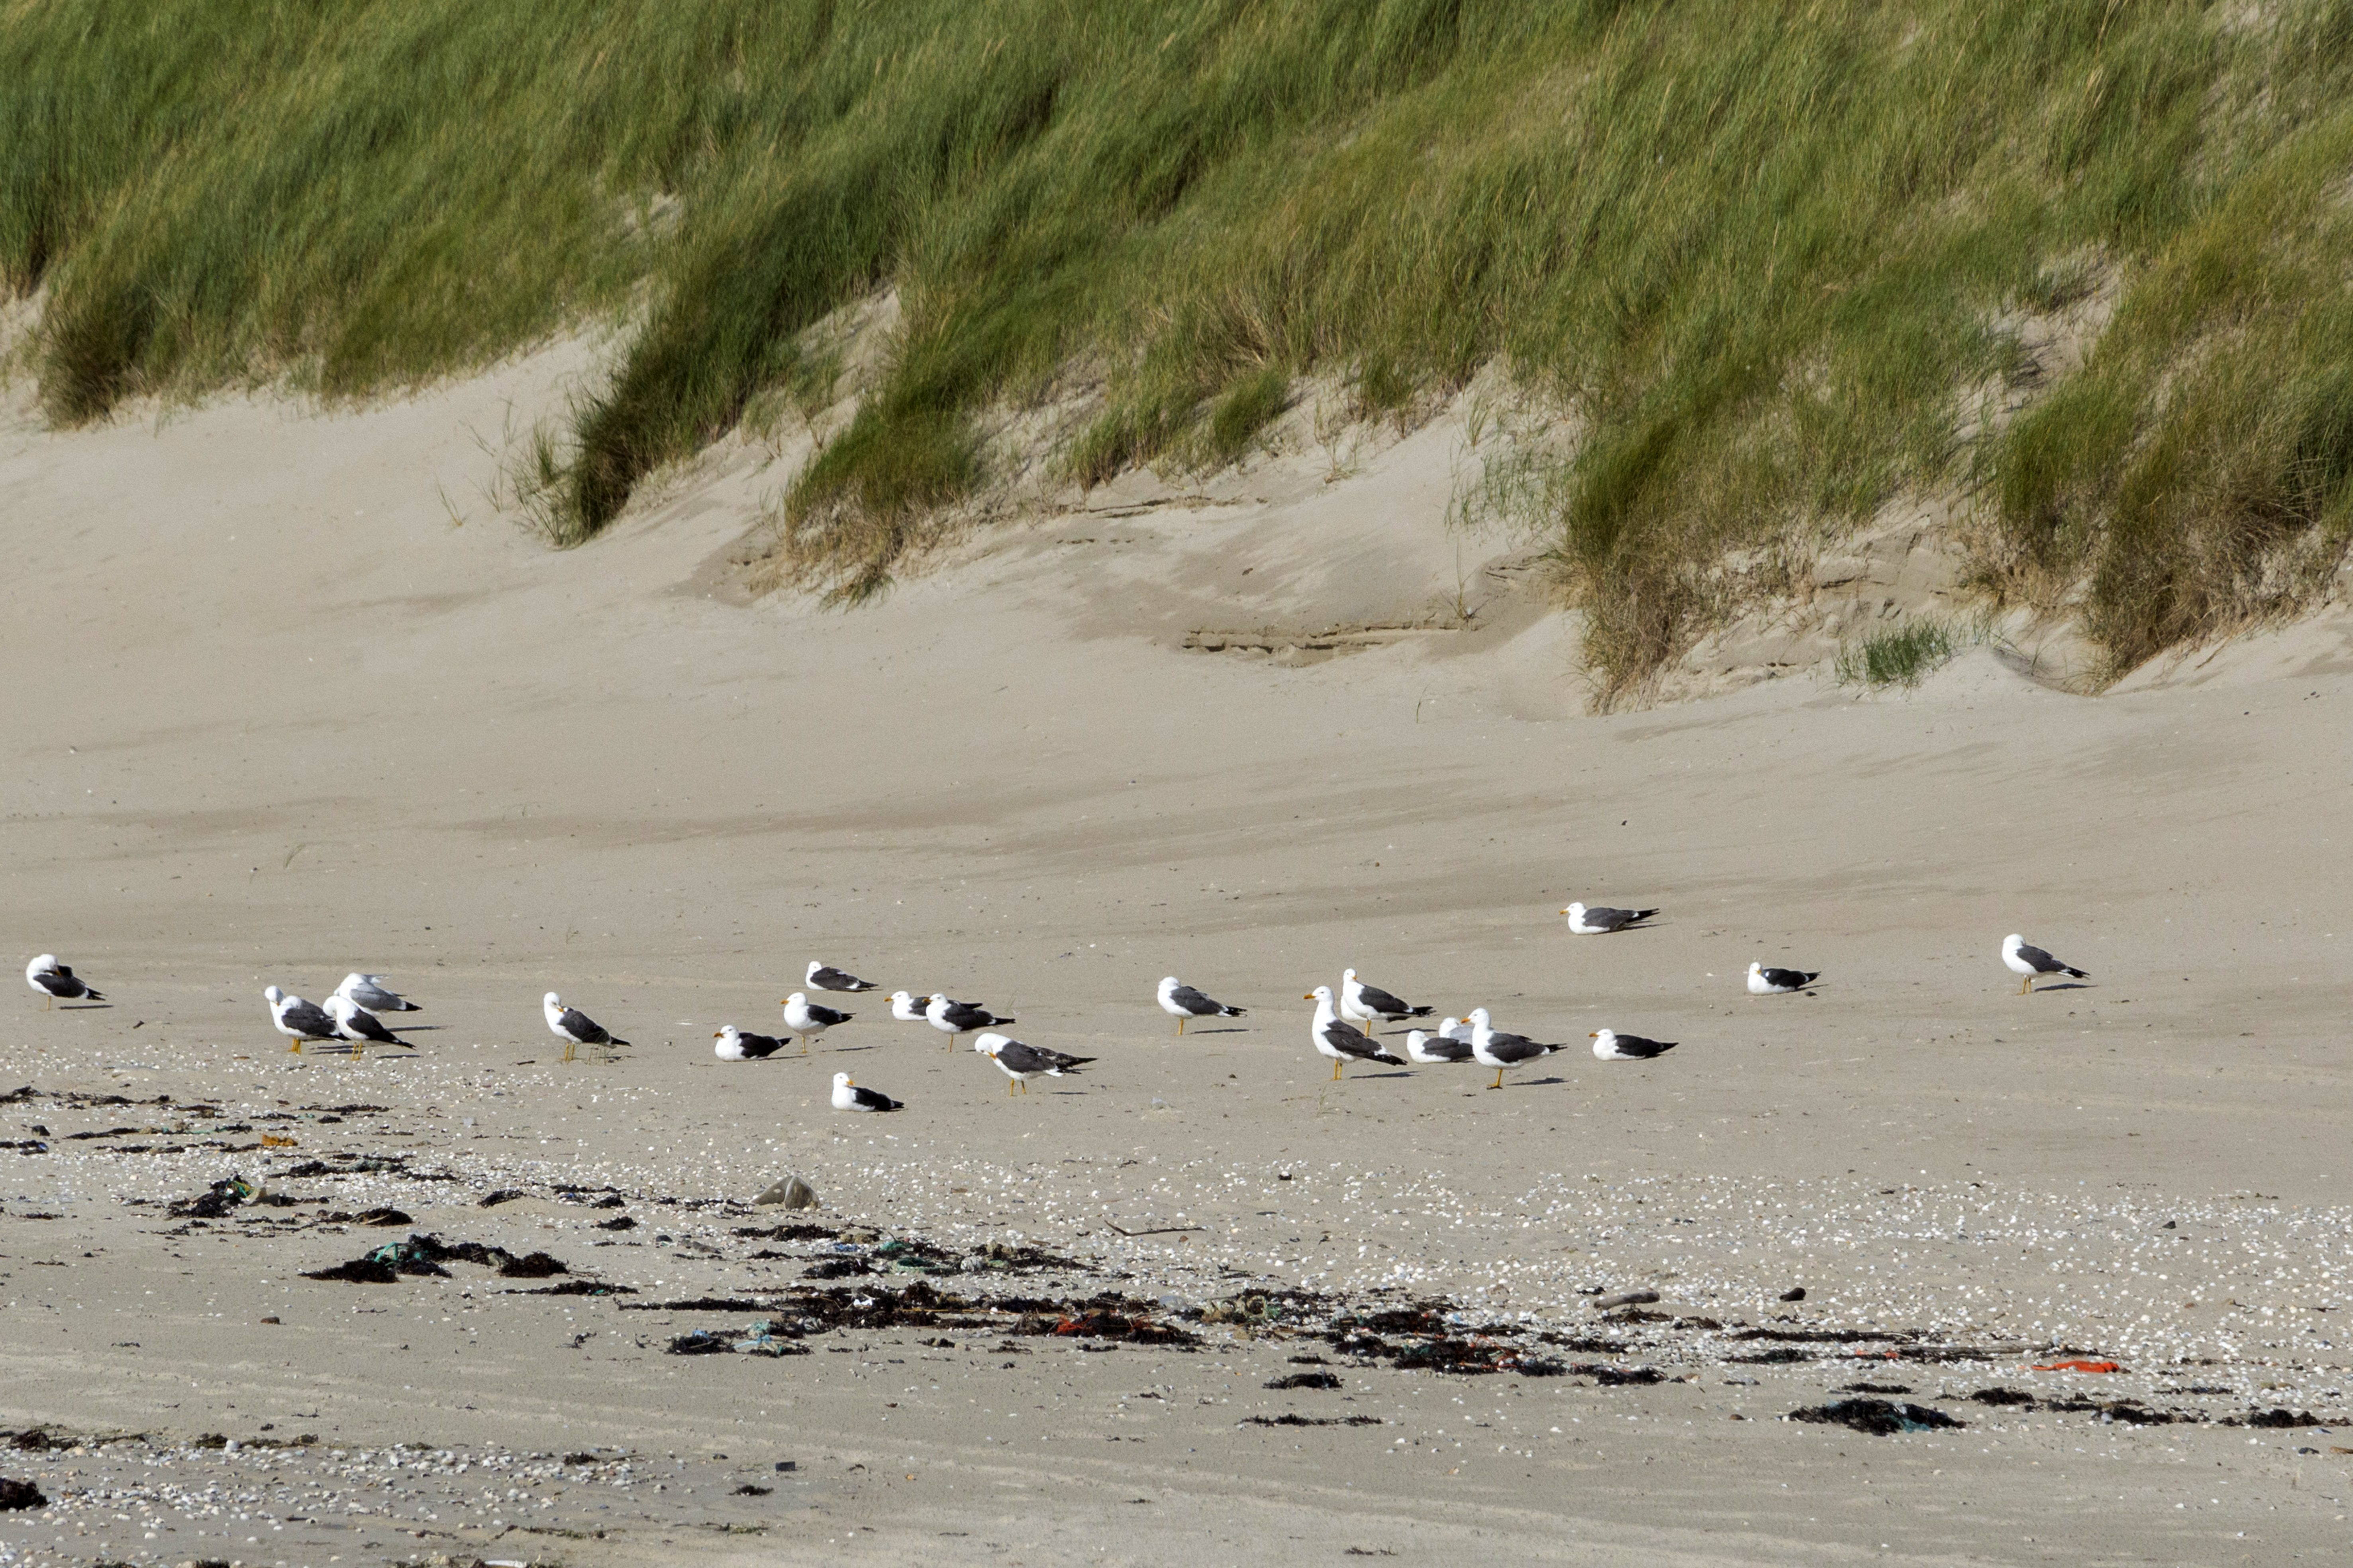
beach, sea, coast, water, outdoor, sand, bird, sky, photography, shore, wave, animal, seagull, photo, island, nikon, material, body of water, dunes, holland, nederland, strand, netherlands, dutch, outdoorphotography, picture, photograph, wetland, fotos, foto, fotografie, habitat, paulvandevelde, pdvandevelde, padagudaloma, natuurfotografie, dordrecht, nederlandinfotos, texel, pvdvfotografie, pdvandeveldedordrecht, nederlandsefotografie, dutchphotogaraphy, totallydutch, fotografienederland, hollandsefotografie, fotografieholland, duinen, meeuw, wadden, waddeneiland, zeemeeuw, mudflat, natural environment